LaSalle, Quebec

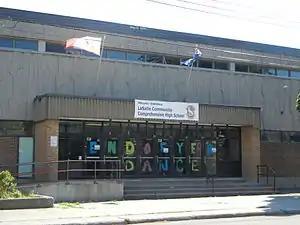
LaSalle Community Comprehensive High School

The "Centre de services scolaire Marguerite-Bourgeoys" operates Francophone public schools.